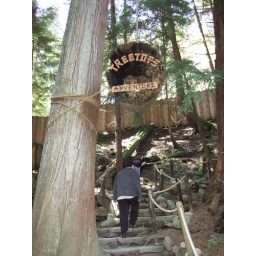
walking on bridges through the trees, above the ground